Appalachia

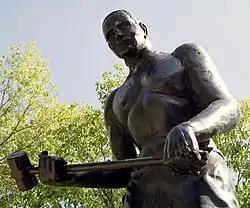
A statue of legendary railroad worker John Henry in Talcott, West Virginia

For much of the region's history, education in Appalachia has lagged behind the rest of the nation due in part to struggles with funding from respective state governments and an agrarian-oriented population that often did not see a practical need for formal education. Early education in the region evolved from teaching Christian morality and learning to read the Bible in small, one-room schoolhouses that convened in months when children were not needed to help with farm work. After the Civil War, mandatory education laws and state assistance helped larger communities begin to establish grade schools and high schools. During the same period, many of the region's institutions of higher education were established or greatly expanded. In the late 19th and early 20th centuries, service organizations such as Pi Beta Phi and various religious organizations established settlement schools and mission schools in the region's more rural areas.